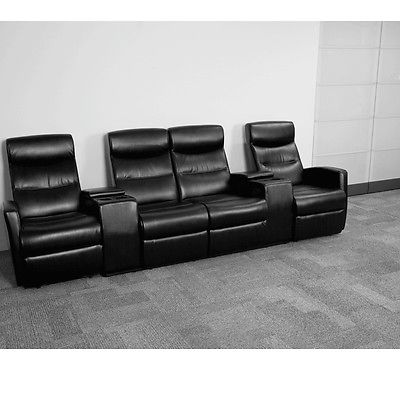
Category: chair